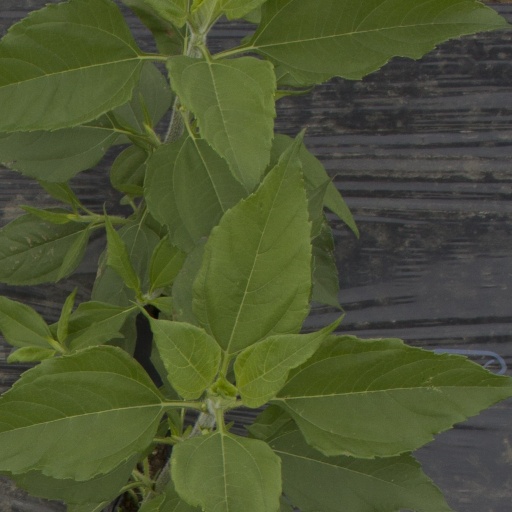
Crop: Jerusalem artichoke